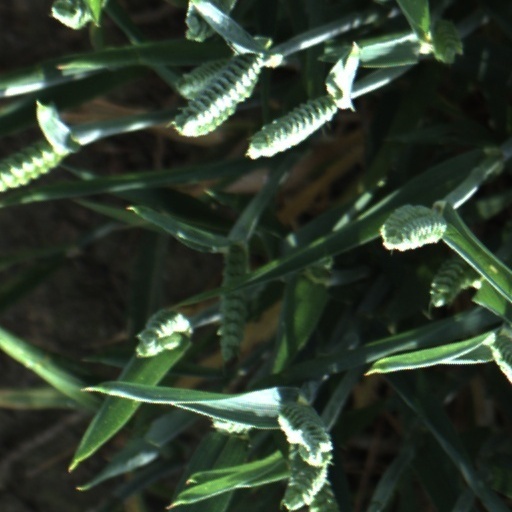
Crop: wheat